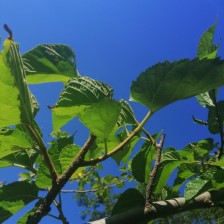
Variety: TaiwanStraberry